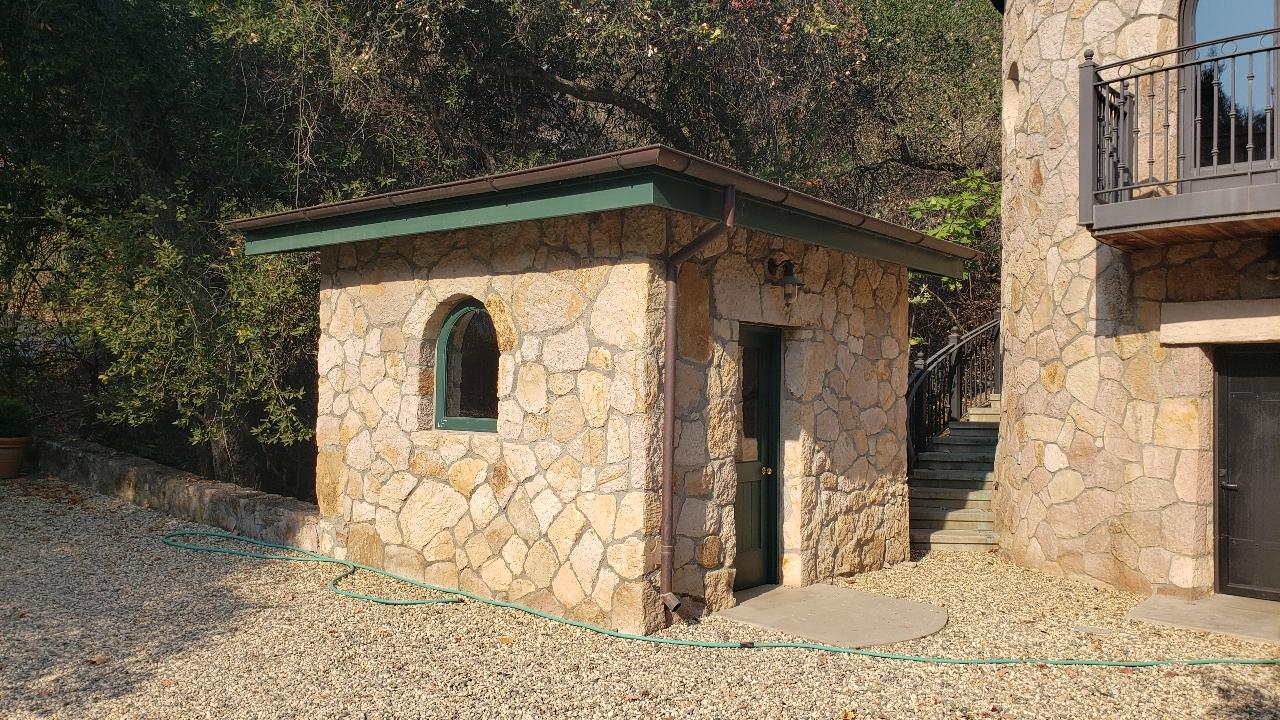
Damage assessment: no_damage